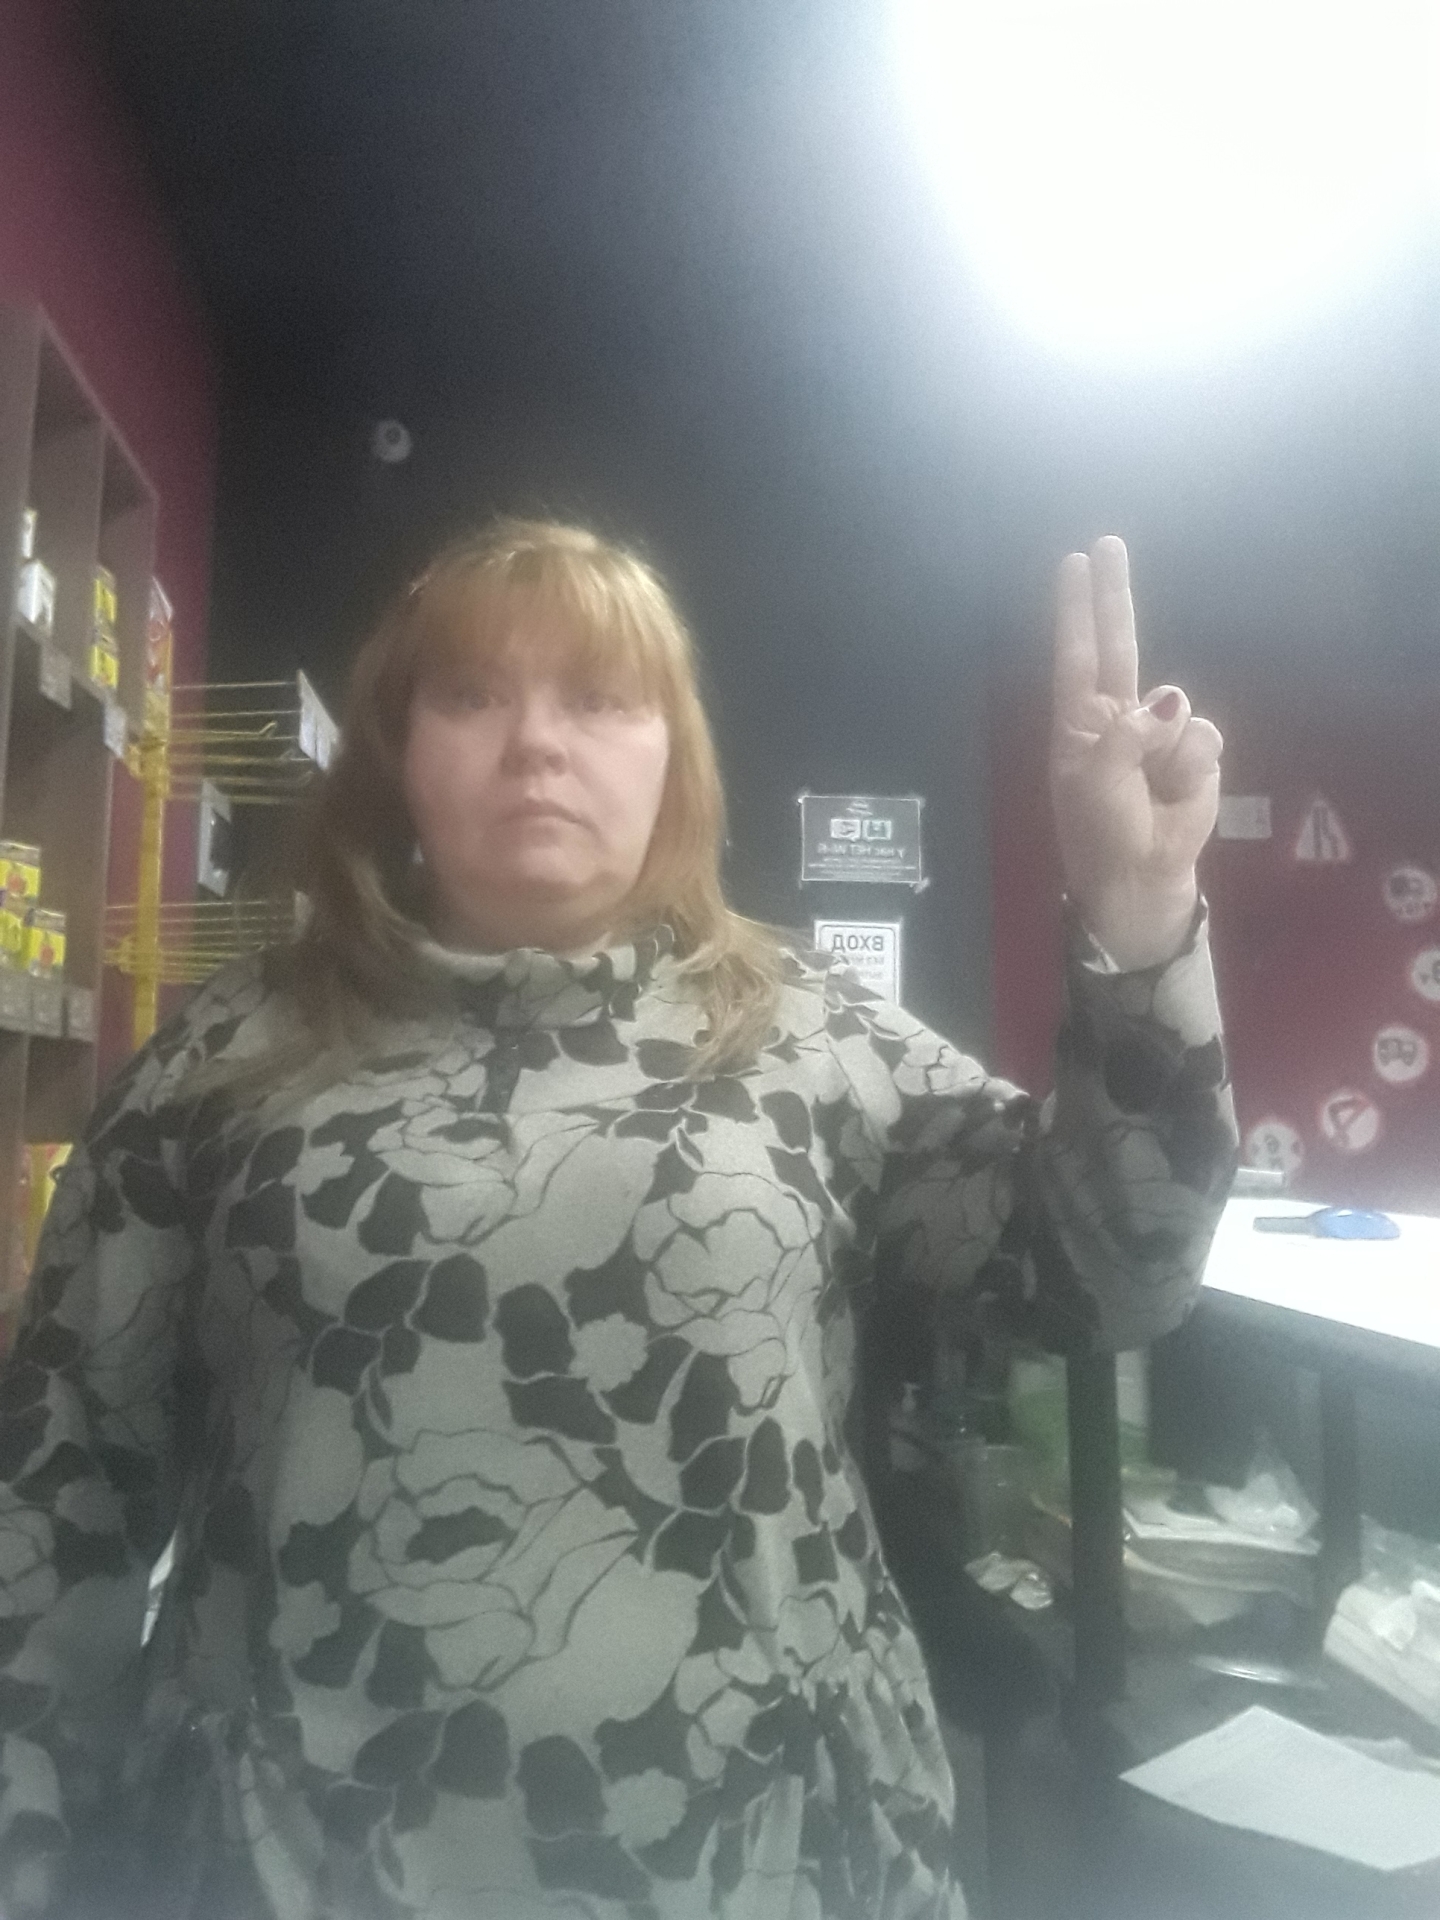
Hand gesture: two_up